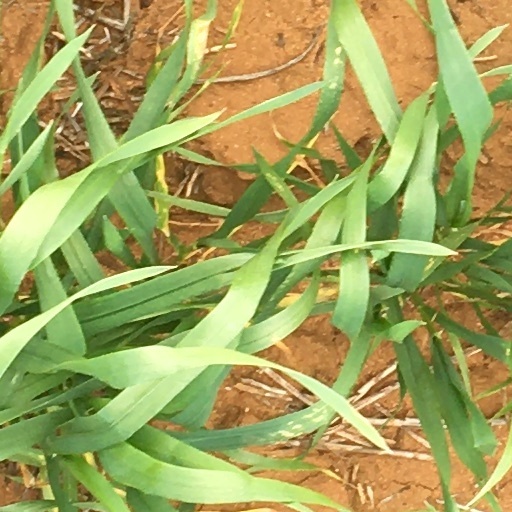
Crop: wheat